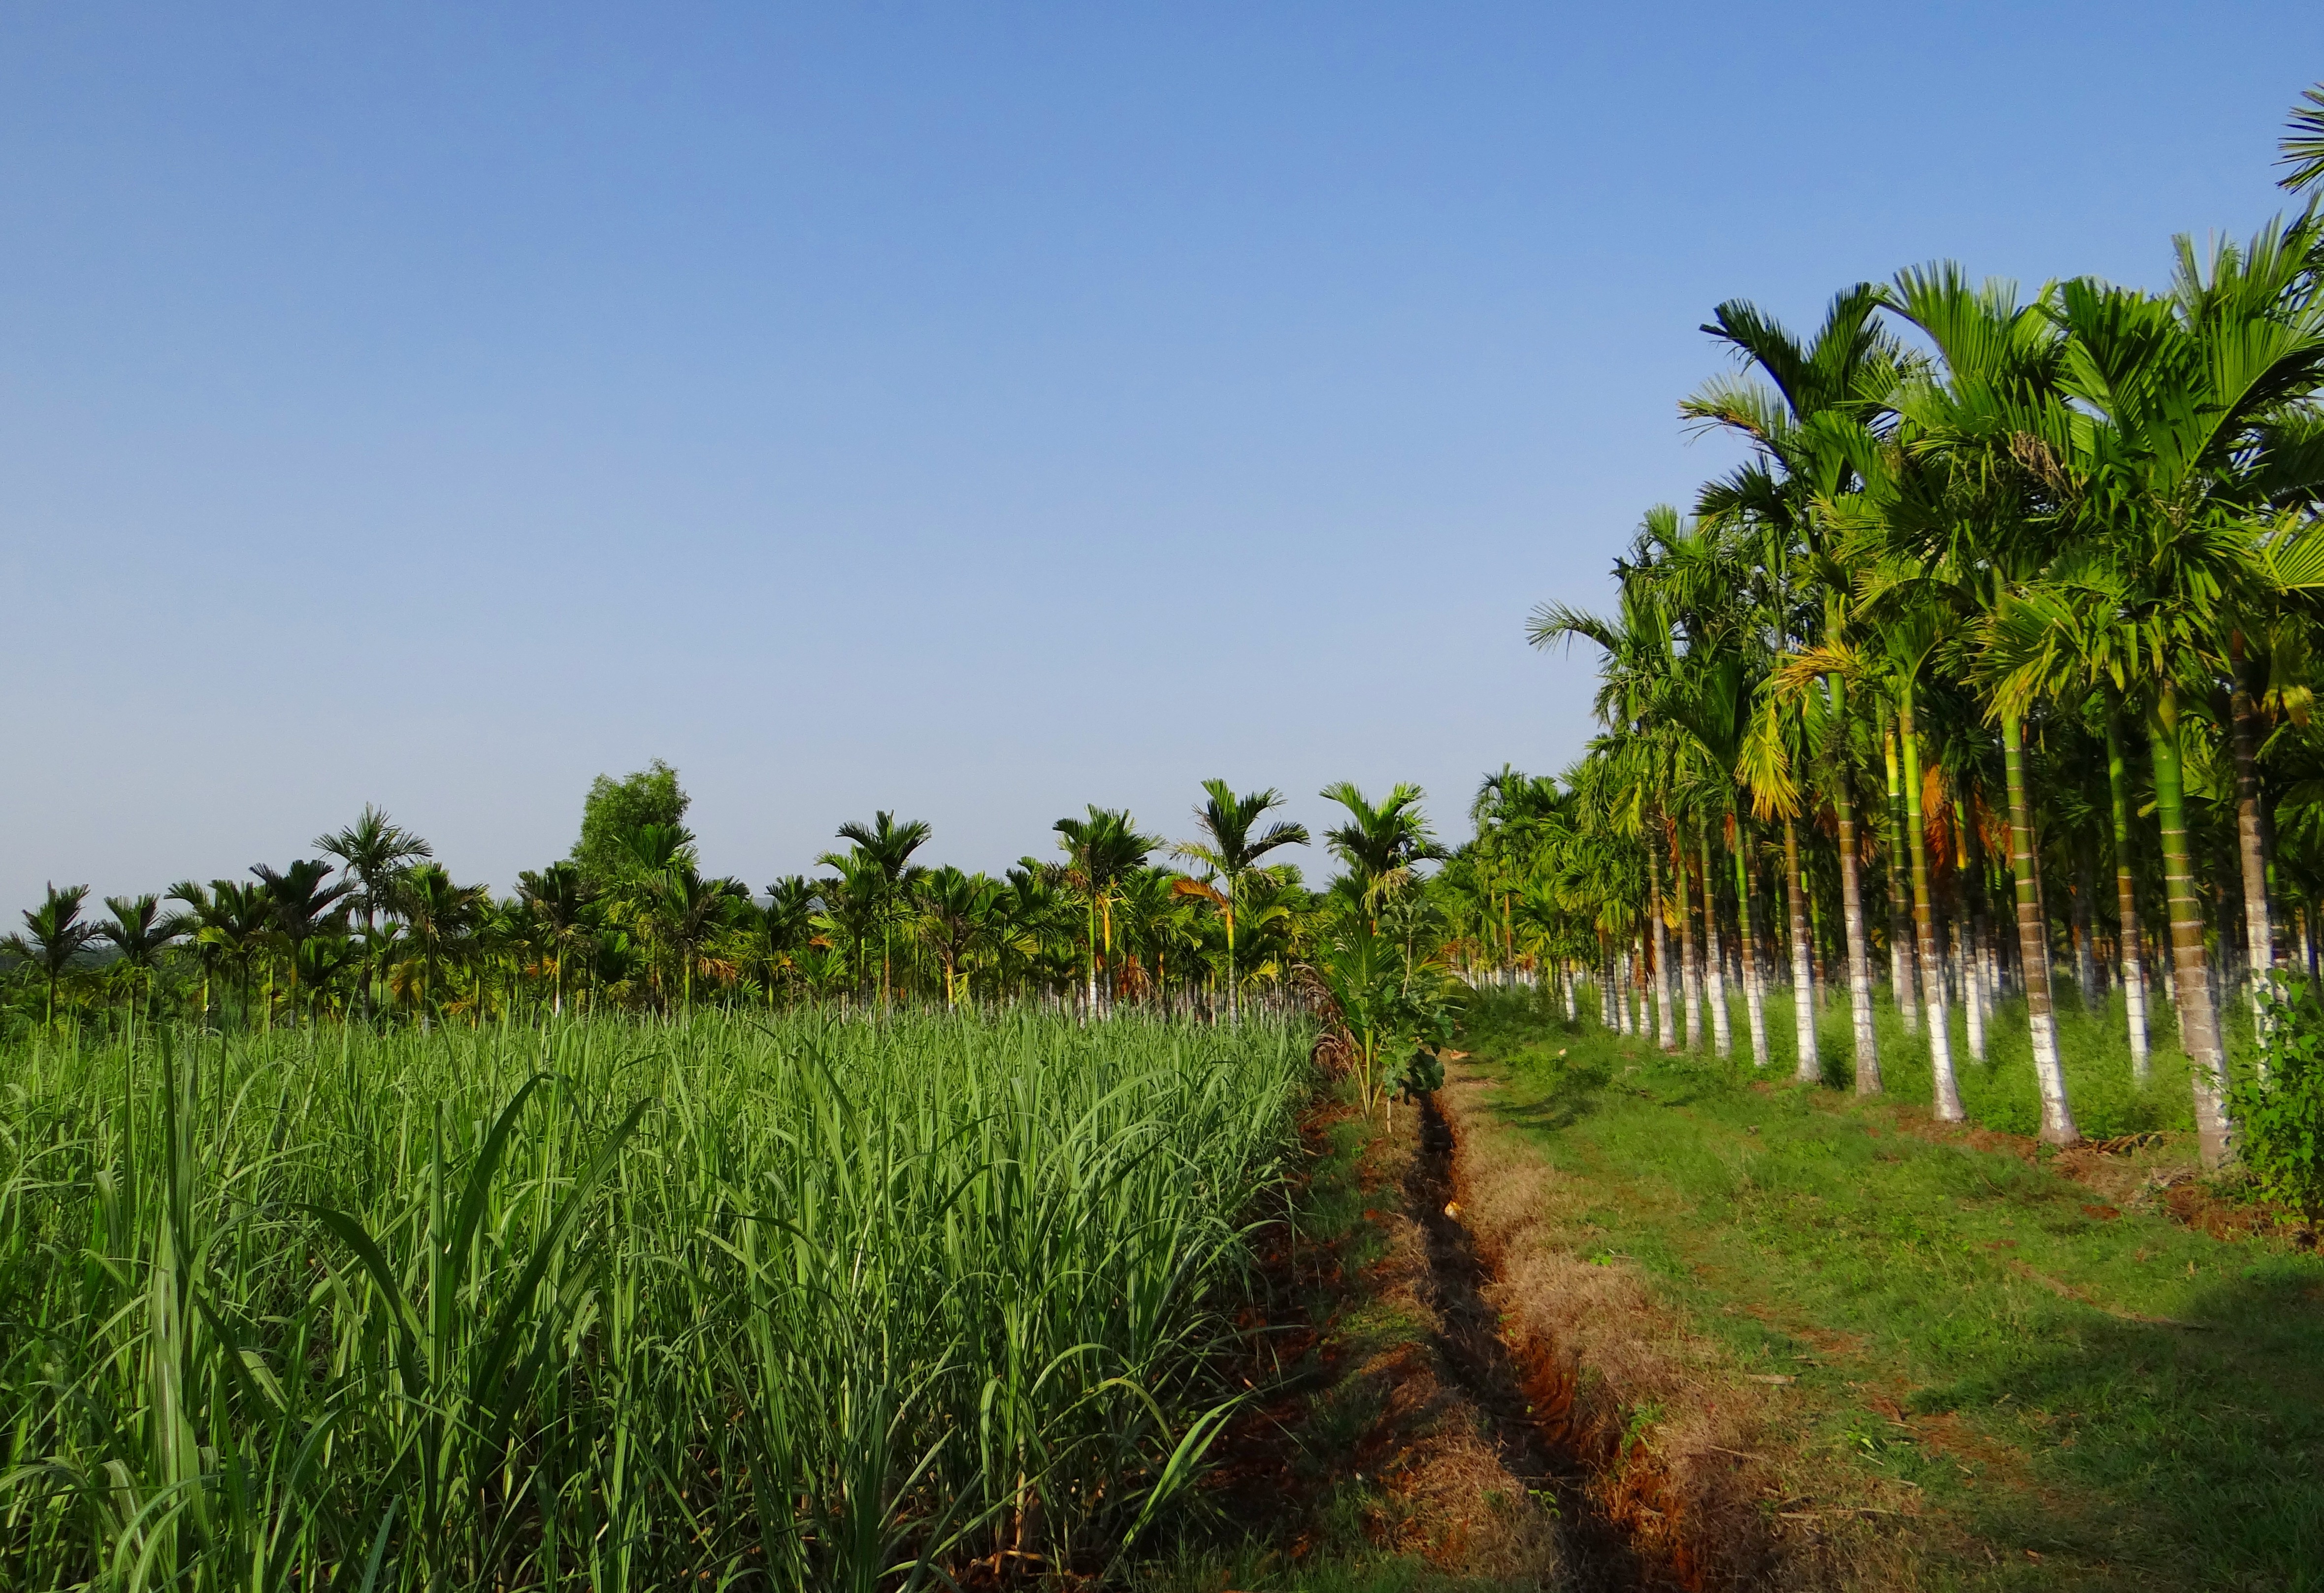
tree, field, meadow, prairie, green, crop, soil, agriculture, grassland, plantation, india, ecosystem, karnataka, rural area, paddy field, chikmagalur, grass family, arecales, areca nut, areca palm, areca catechu, betelnut, sugarcane crop